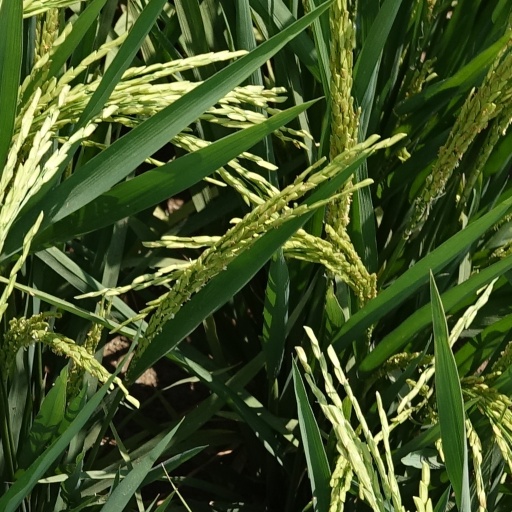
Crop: rice